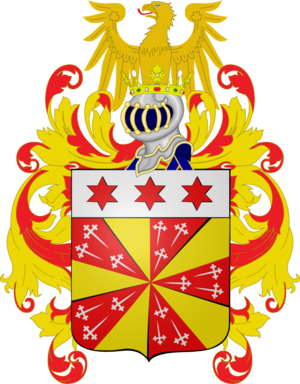
Gironné de gueules et d'or de dix pièces, chaque giron de gueules chargé de trois croix recroisettées au pied fiché d’argent
La famille de Prelle de la Nieppe est une ancienne famille noble subsistante originaire du comté de Hainaut remontant à la première moitié du XVᵉ siècle.